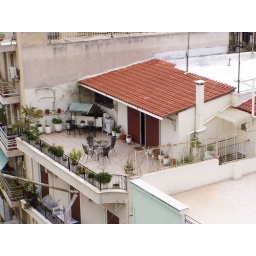
View from the roof of our apartment building in Koukaki, Athens.